Black Country Living Museum Pawnbrokers Shop

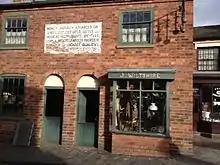
Outside of pawnbrokers shop at Black Country Living Museum

The Black Country Living Museum Pawnbrokers Shop is a recreation of a pawnbroker's at the Black Country Living Museum. It is one of a pair of cottages built in the 1840s, from School Lane in Himley.